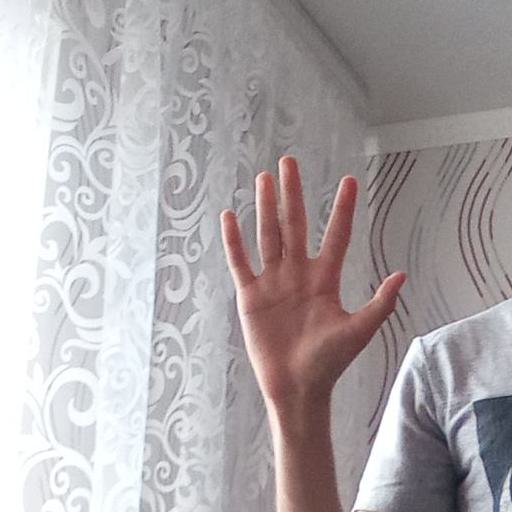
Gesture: palm